Thomas Mardy Jones

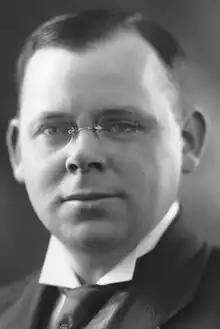
Mardy-Jones in 1922

The son of a Welsh miner Thomas Isaac, who later died in the mines, Jones rose up the ranks of the Labour Party to become Member of Parliament for Pontypridd in 1922.